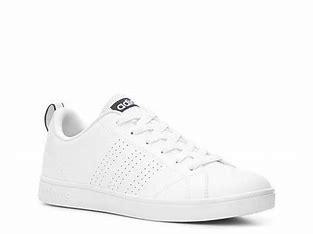
Brand: adidas
Model: neo Adidas NEO Advantage